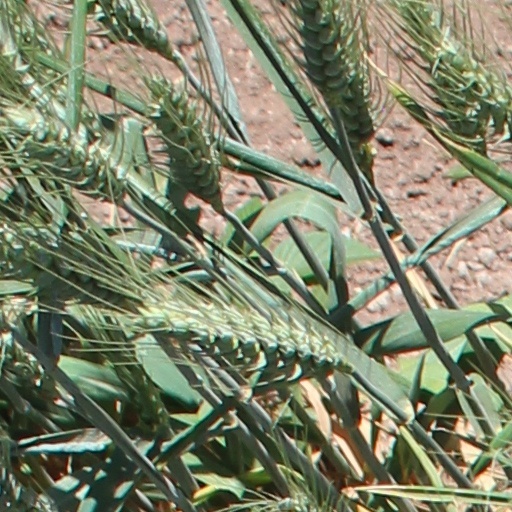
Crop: wheat